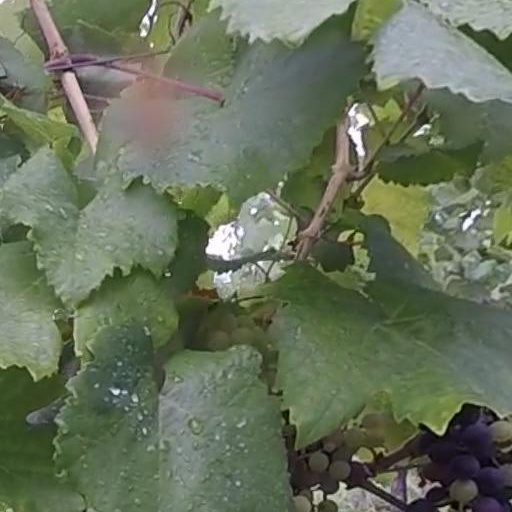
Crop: grape